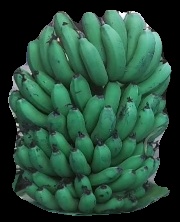
Variety: pachbale
Grade: grade2